Elliott Brothers (computer company)

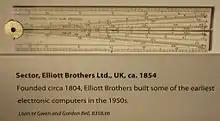
Elliott Brothers Sector.

Elliott Brothers (London) Ltd was an early computer company of the 1950s and 1960s in the United Kingdom. It traced its descent from a firm of instrument makers founded by William Elliott in London around 1804. The research laboratories were originally set up in 1946 at Borehamwood and the first Elliott 152 computer appeared in 1950.